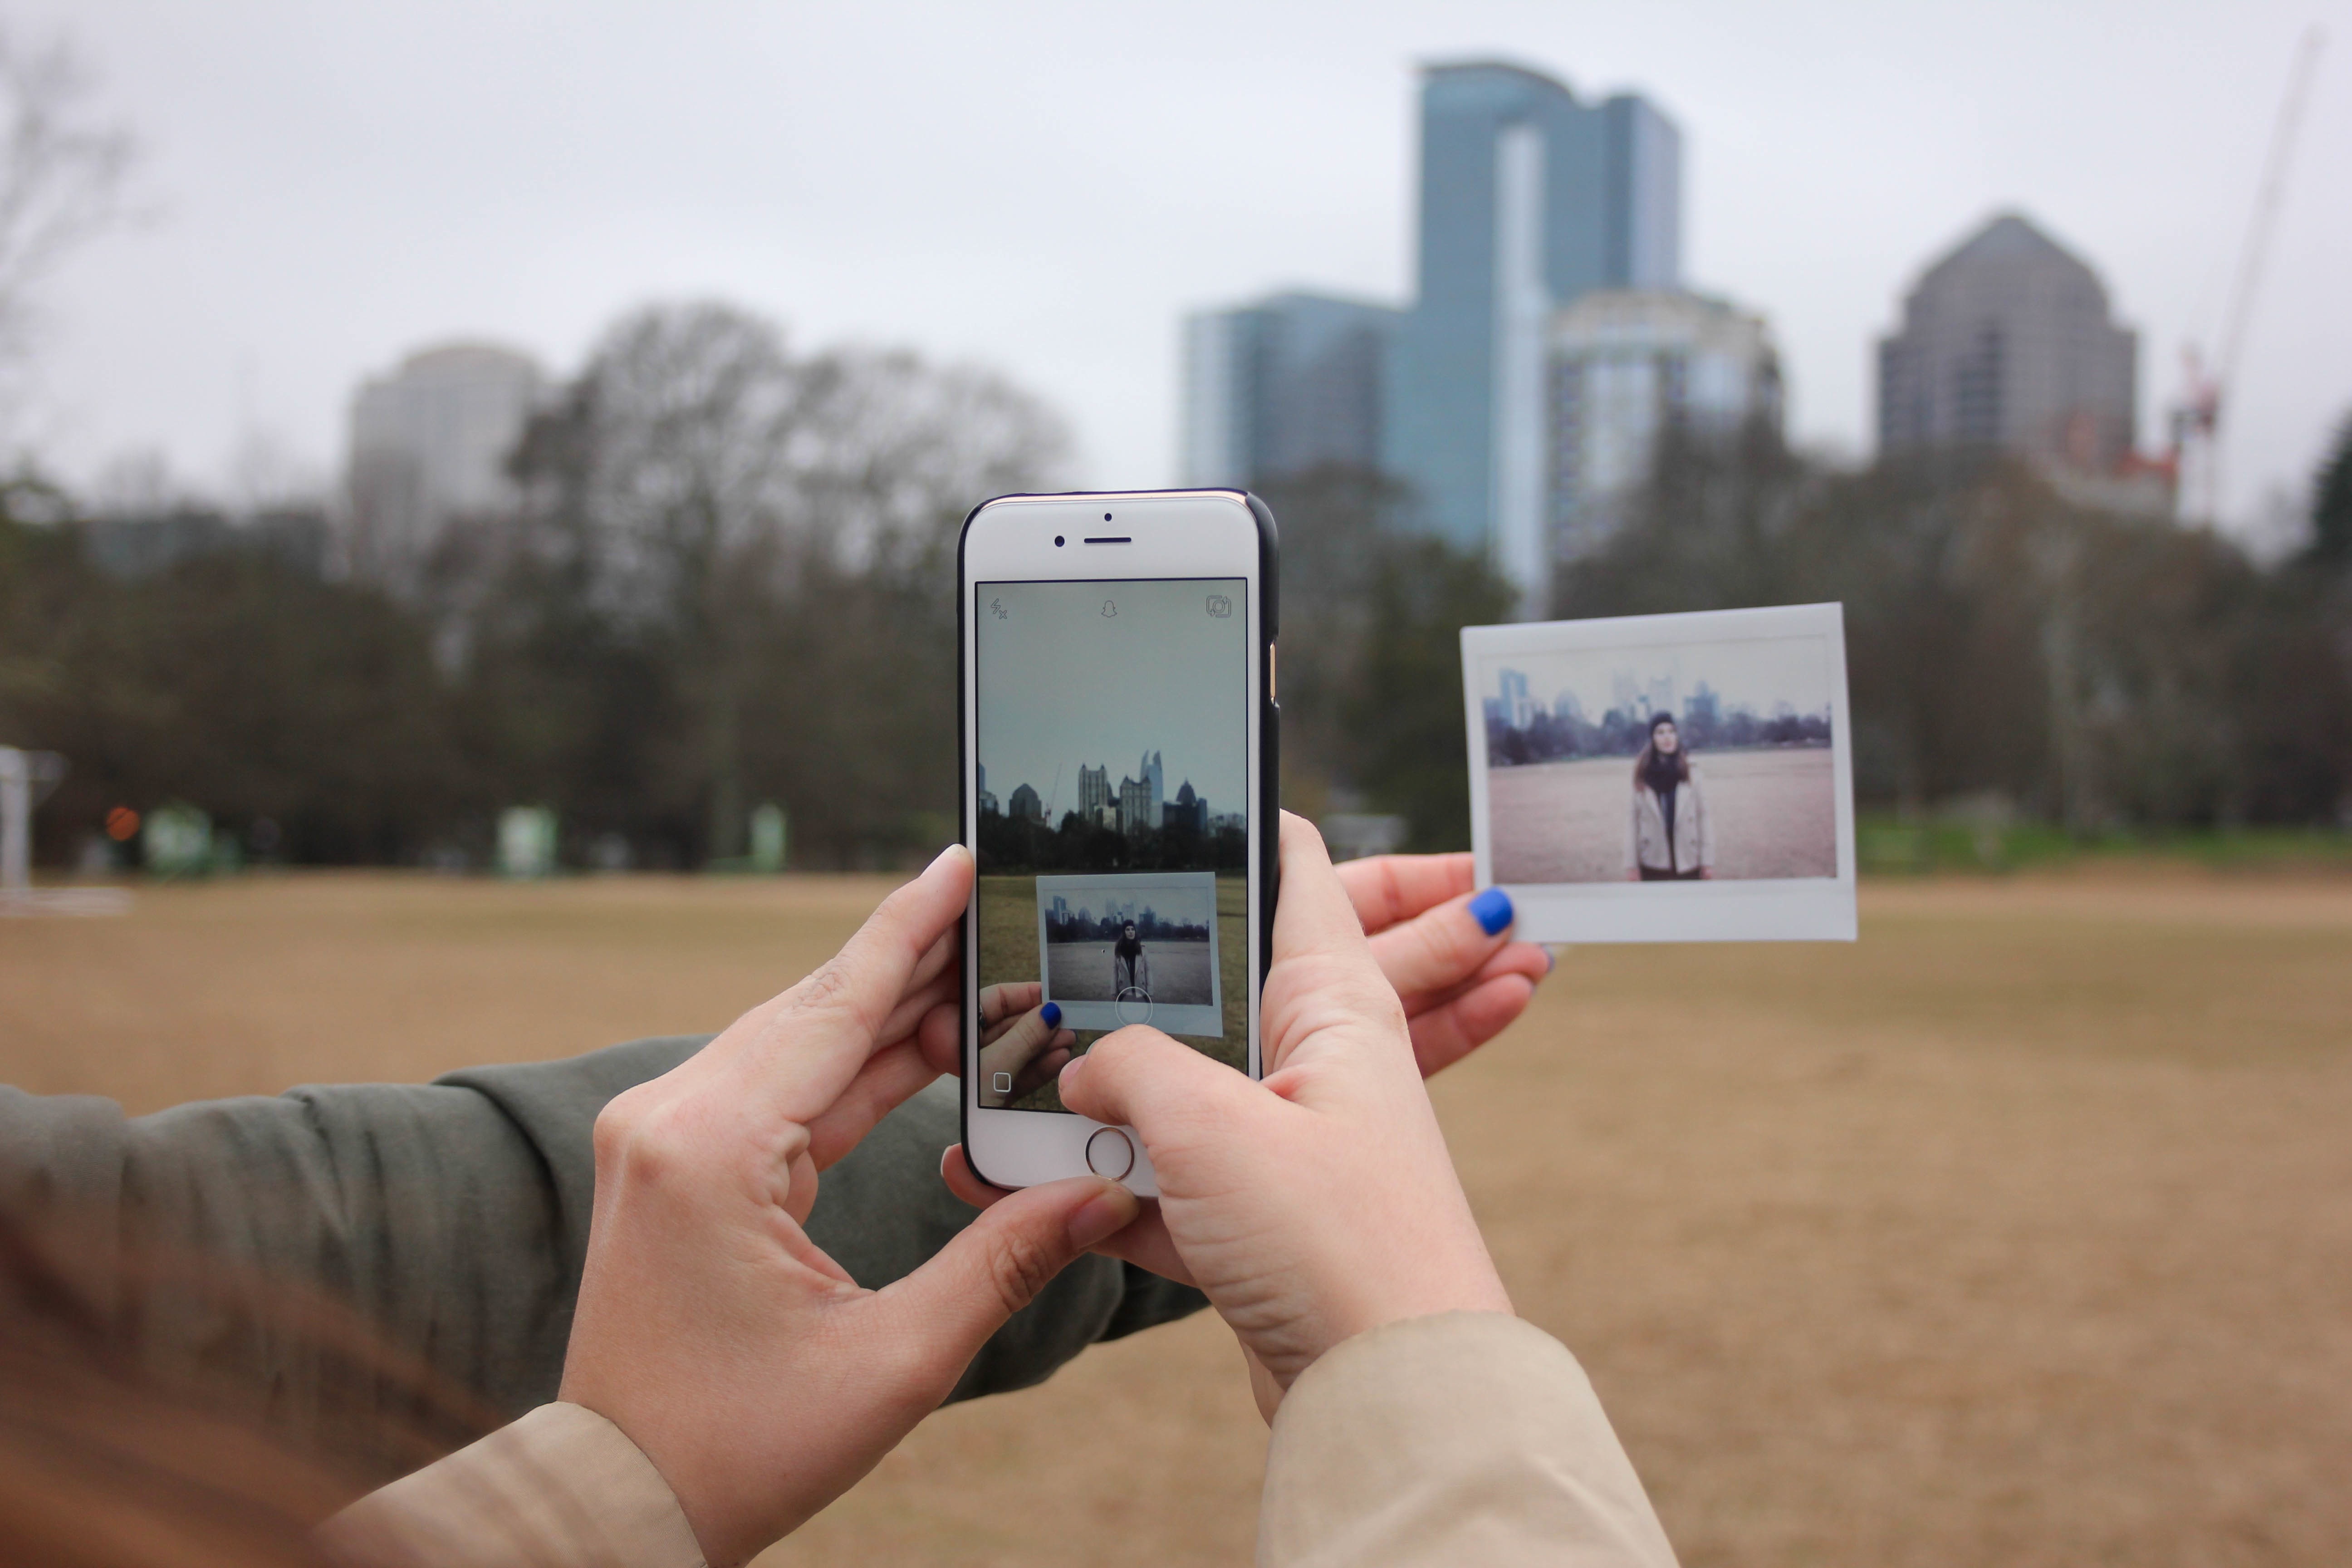
smartphone, hand, screen, blur, people, technology, driving, travel, portrait, telephone, gadget, business, mobile phone, men, one, women, display, connection, screenshot, portable communications device